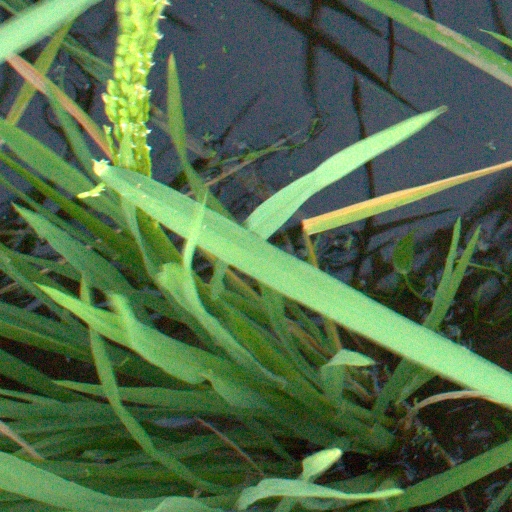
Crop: rice